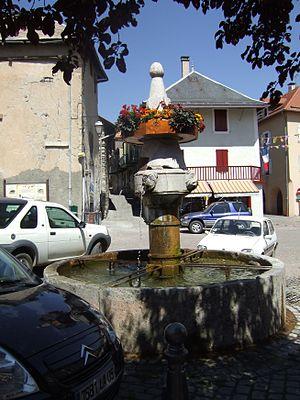
Chorges est une commune française située dans le département des Hautes-Alpes, en région Provence-Alpes-Côte d'Azur.
La Fontaine de Chorges est une fontaine située en France sur la commune de Chorges, dans le département des Hautes-Alpes en région Provence-Alpes-Côte d'Azur. Datée de 1548 grâce à l'inscription 1548 gravée sur des faces de la colonne de distribution, elle fait l'objet d'une inscription au titre des monuments historiques par arrêté du 11 octobre 1930.
Cet article recense les monuments historiques des Hautes-Alpes, en France.